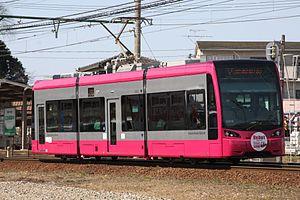
Chikuho Electric Railroad Co., Ltd., également appelée Chikutetsu, est une compagnie de transport de passagers qui exploite une ligne de chemin de fer dans la préfecture de Fukuoka au Japon. Son siège social se trouve dans la ville de Nakama. C'est une filiale de la compagnie Nishitetsu.